Secrest-Wampler House

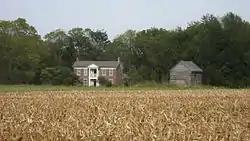
Secrest-Wampler House, September 2010

Secrest-Wampler House, also known as the James Secrest House, is a historic home located in Washington Township, Owen County, Indiana. It was built in 1859, and is a two-story, brick I-house with Greek Revival style design elements. It has a one-story rear ell, and the front facade features a two-story portico. The house was restored in the 1990s.